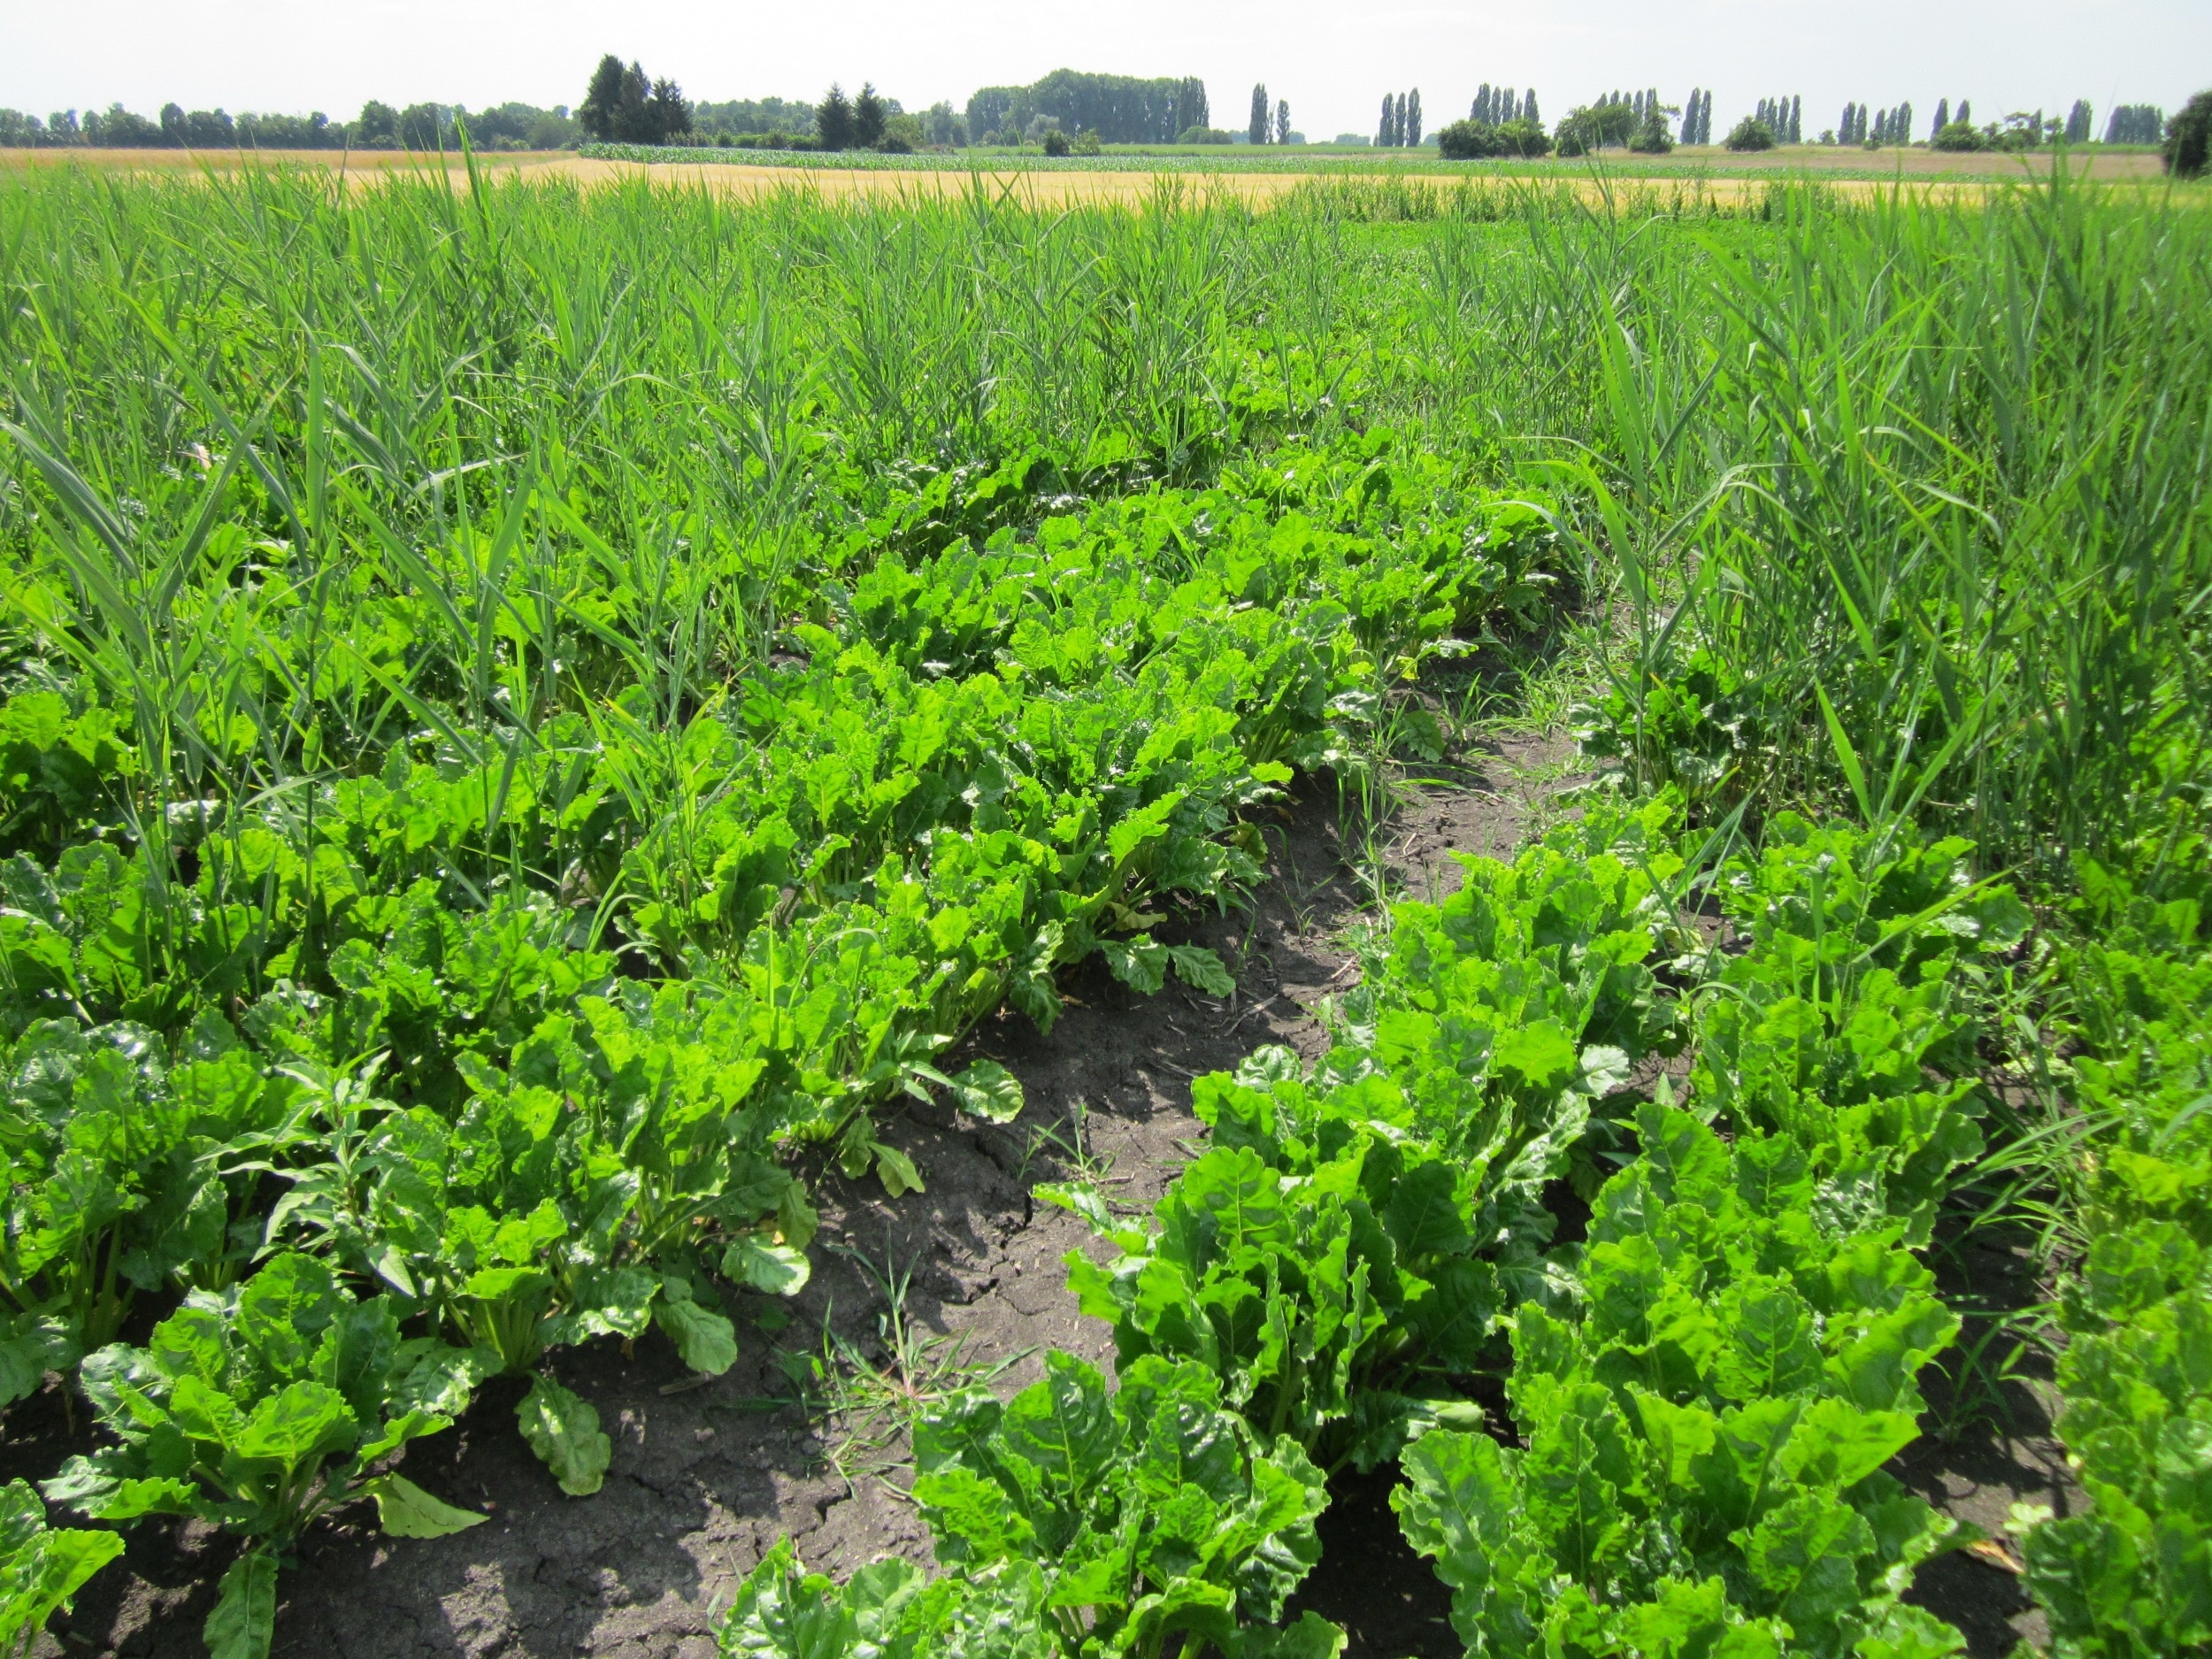
growth, plant, field, flower, land, country, rural, food, farming, harvest, herb, produce, vegetable, crop, agriculture, root, shrub, plantation, sugar beets